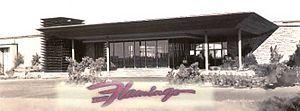
Benjamin Hymen Siegelbaum était un mafieux américain. Siegel est connu pour être un des gangsters les plus infâmes et les plus redoutés de son époque. Il fait partie de la Yiddish Connection. Décrit comme beau et charismatique, il est devenu l'un des premiers gangsters célèbres à faire les premières pages des journaux. Il est aussi connu pour avoir été un des pionniers dans le développement du Strip de Las Vegas. Siegel est non seulement influent au sein de la mafia juive mais, comme son ami et associé dans le gangstérisme Meyer Lansky, il a une influence significative au sein de la mafia américaine et du Syndicat national du crime juif et italien. Son surnom Bugsy, signifiant « le dingue », faisait référence à son tempérament sanguin.
Meyer Lansky est un mafieux américain, associé de la famille Luciano. Il est né à Grodno dans l'Empire russe – de nos jours Hrodna en Biélorussie – le 4 juillet 1902 et mort à Miami en Floride le 15 janvier 1983. Surnommé dans les médias « Mastermind of the Mob », il fut durant de nombreuses années le trésorier du Syndicat national du crime, faisant de lui un des plus riches et plus puissants chefs du crime organisé américain.